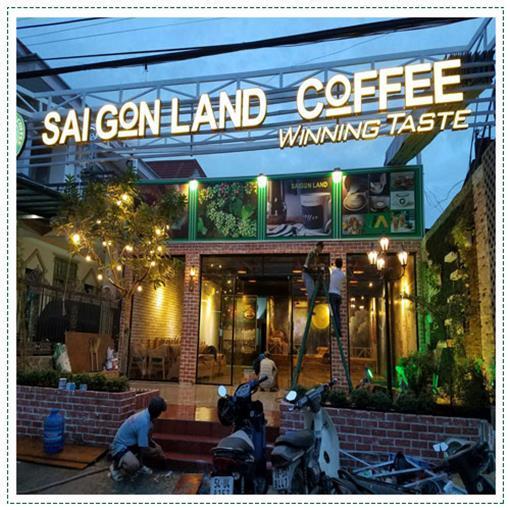
có một nhóm người xuất hiện ở trước quán cà phê